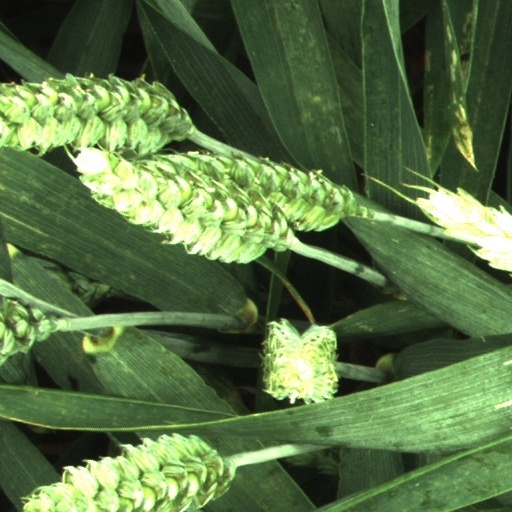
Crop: wheat